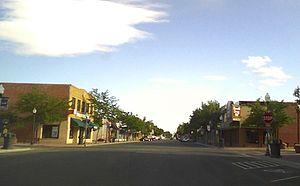
La ville américaine de Powell est située dans le comté de Park, dans l’État du Wyoming. Sa population s’élevait à 6 314 habitants lors du recensement de 2010.